History of Bartow, Florida

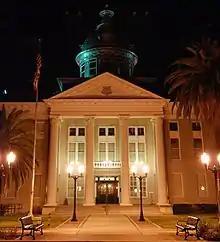
The old Polk County Courthouse at the corner of Broadway Avenue and Main Street

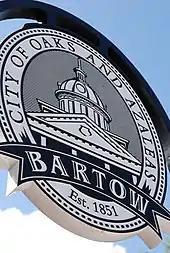
The seal of the City of Oaks and Azaleas

The history of Bartow, Florida spans over 150 years, although humans have inhabited the area for close to 12,000 years. Established in 1851 by Redding Blount, the city has gone from being a small frontier outpost vulnerable to Seminole Indian attack to being the county seat of Polk County, a county with more than half a million people.